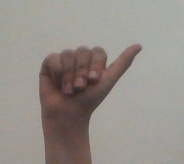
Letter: dhad